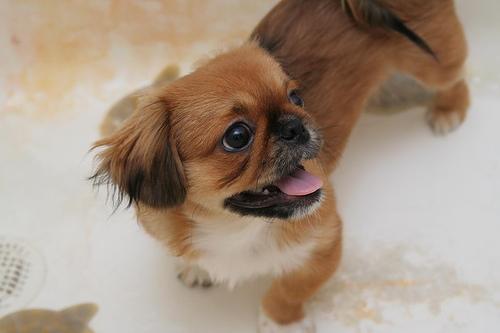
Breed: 480-n000125-Pekinese